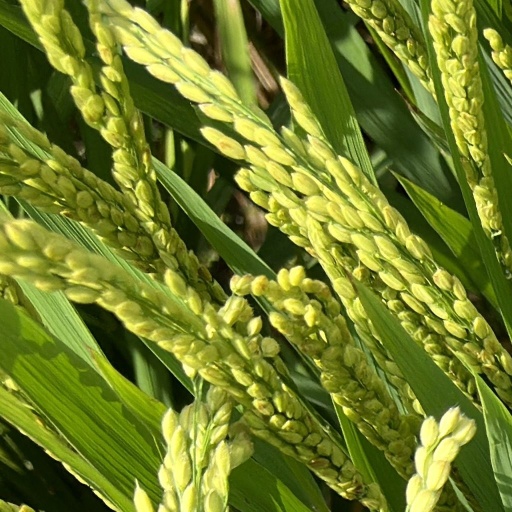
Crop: rice